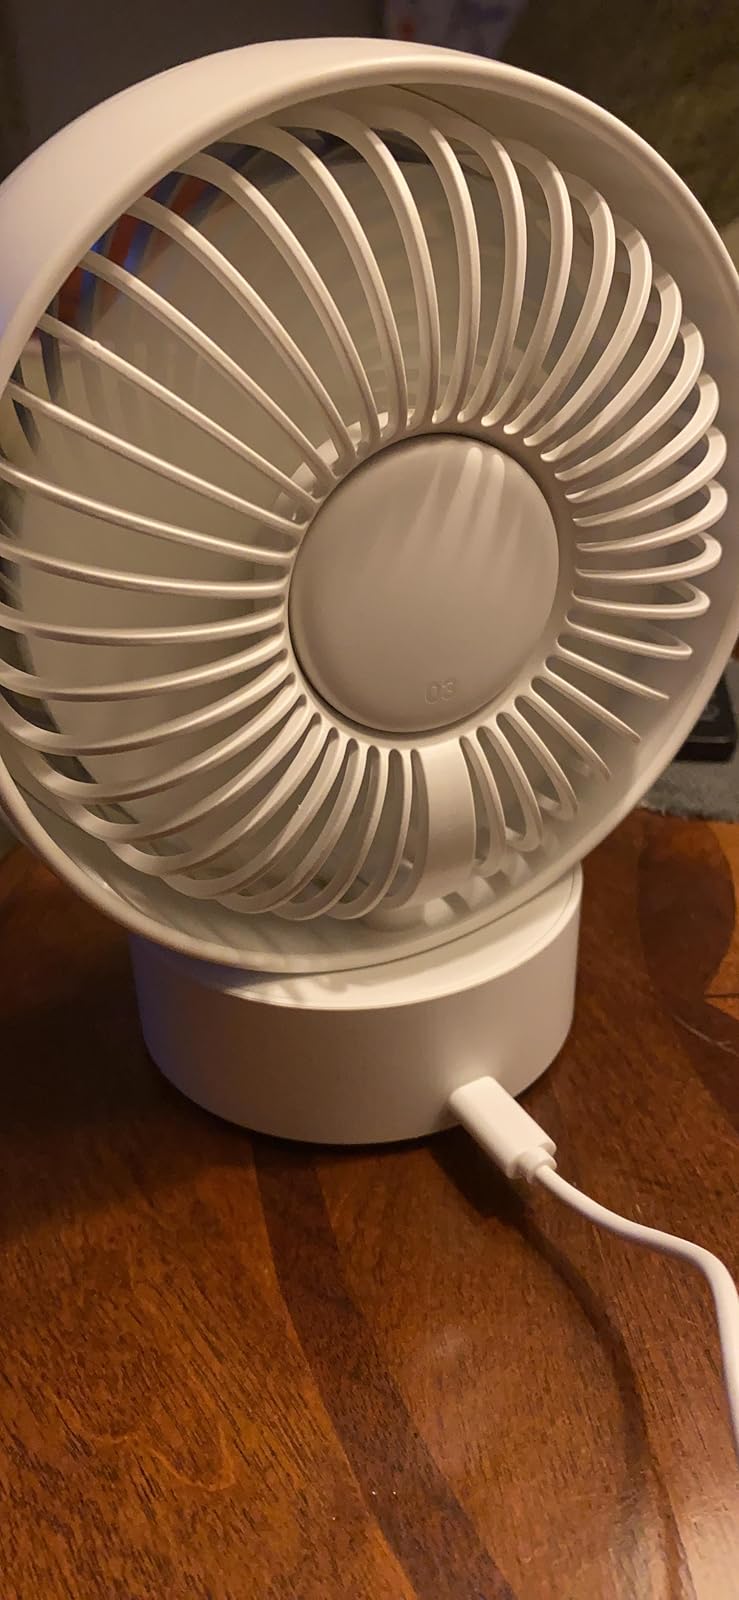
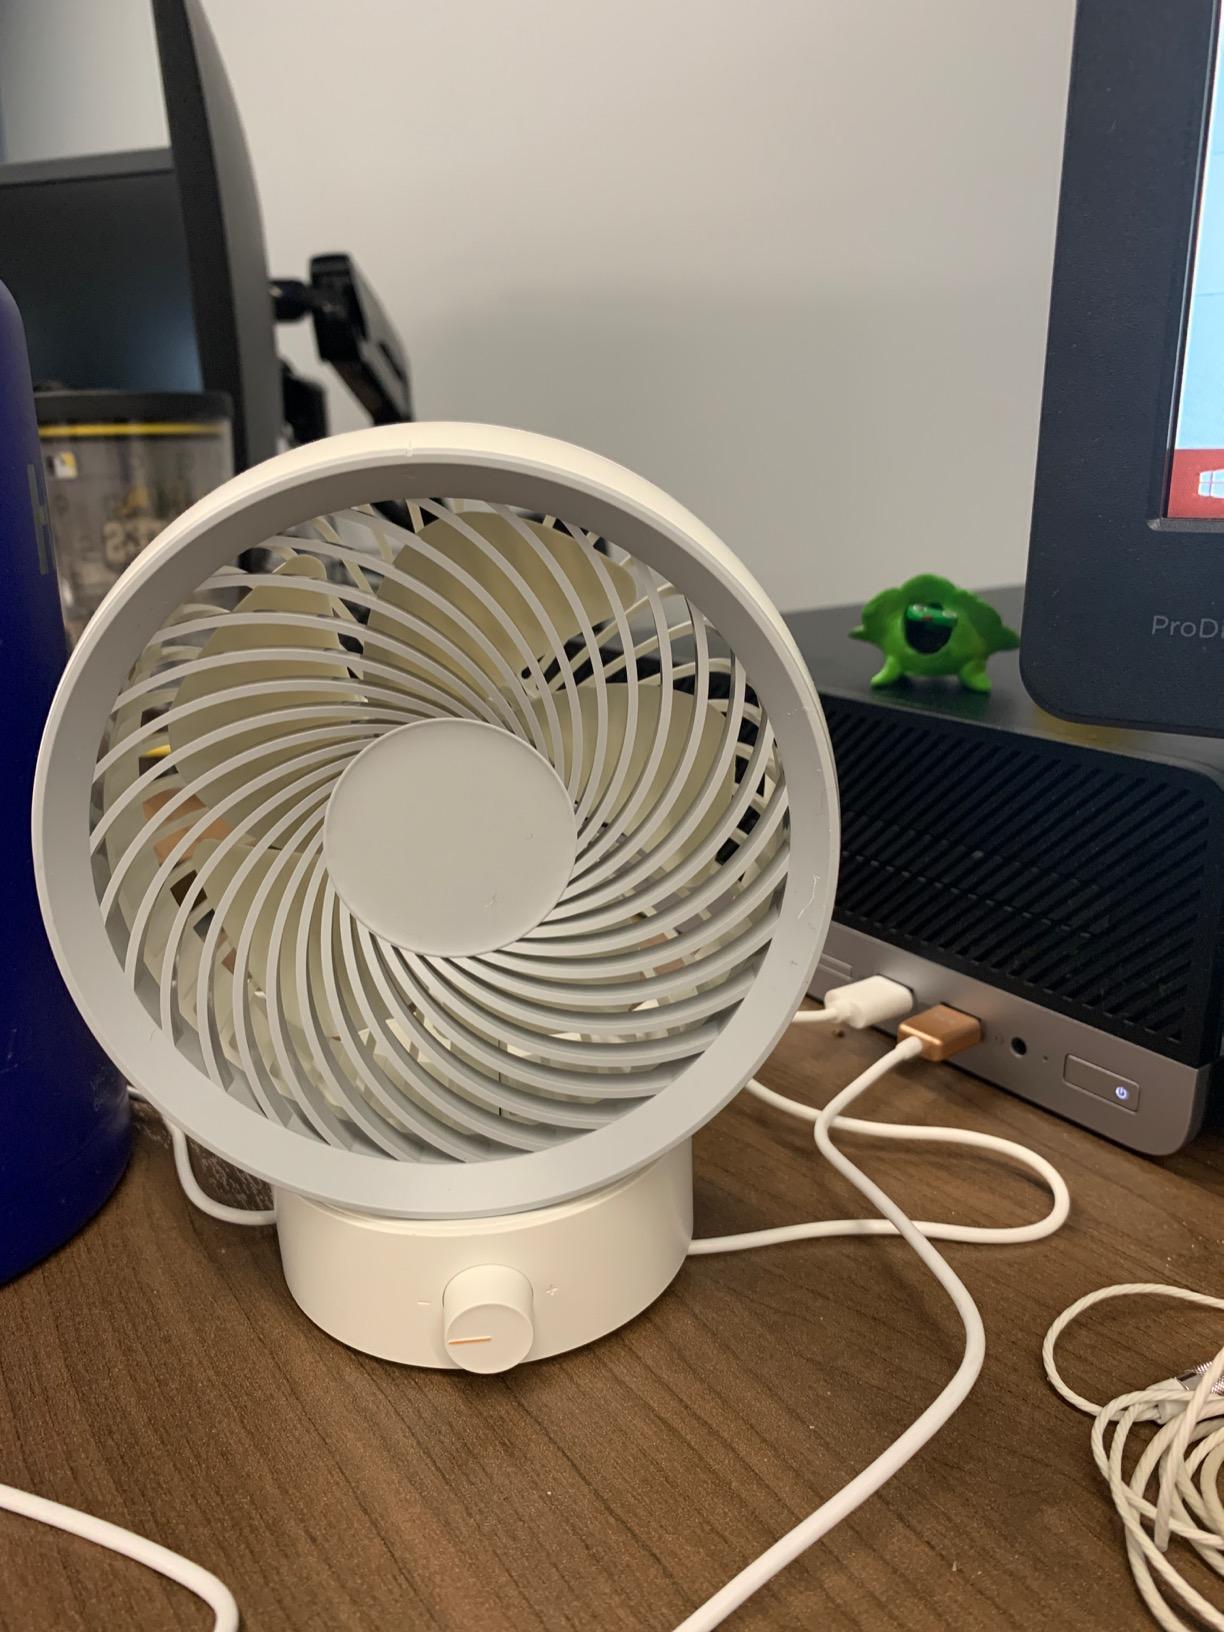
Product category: fan
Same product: yes